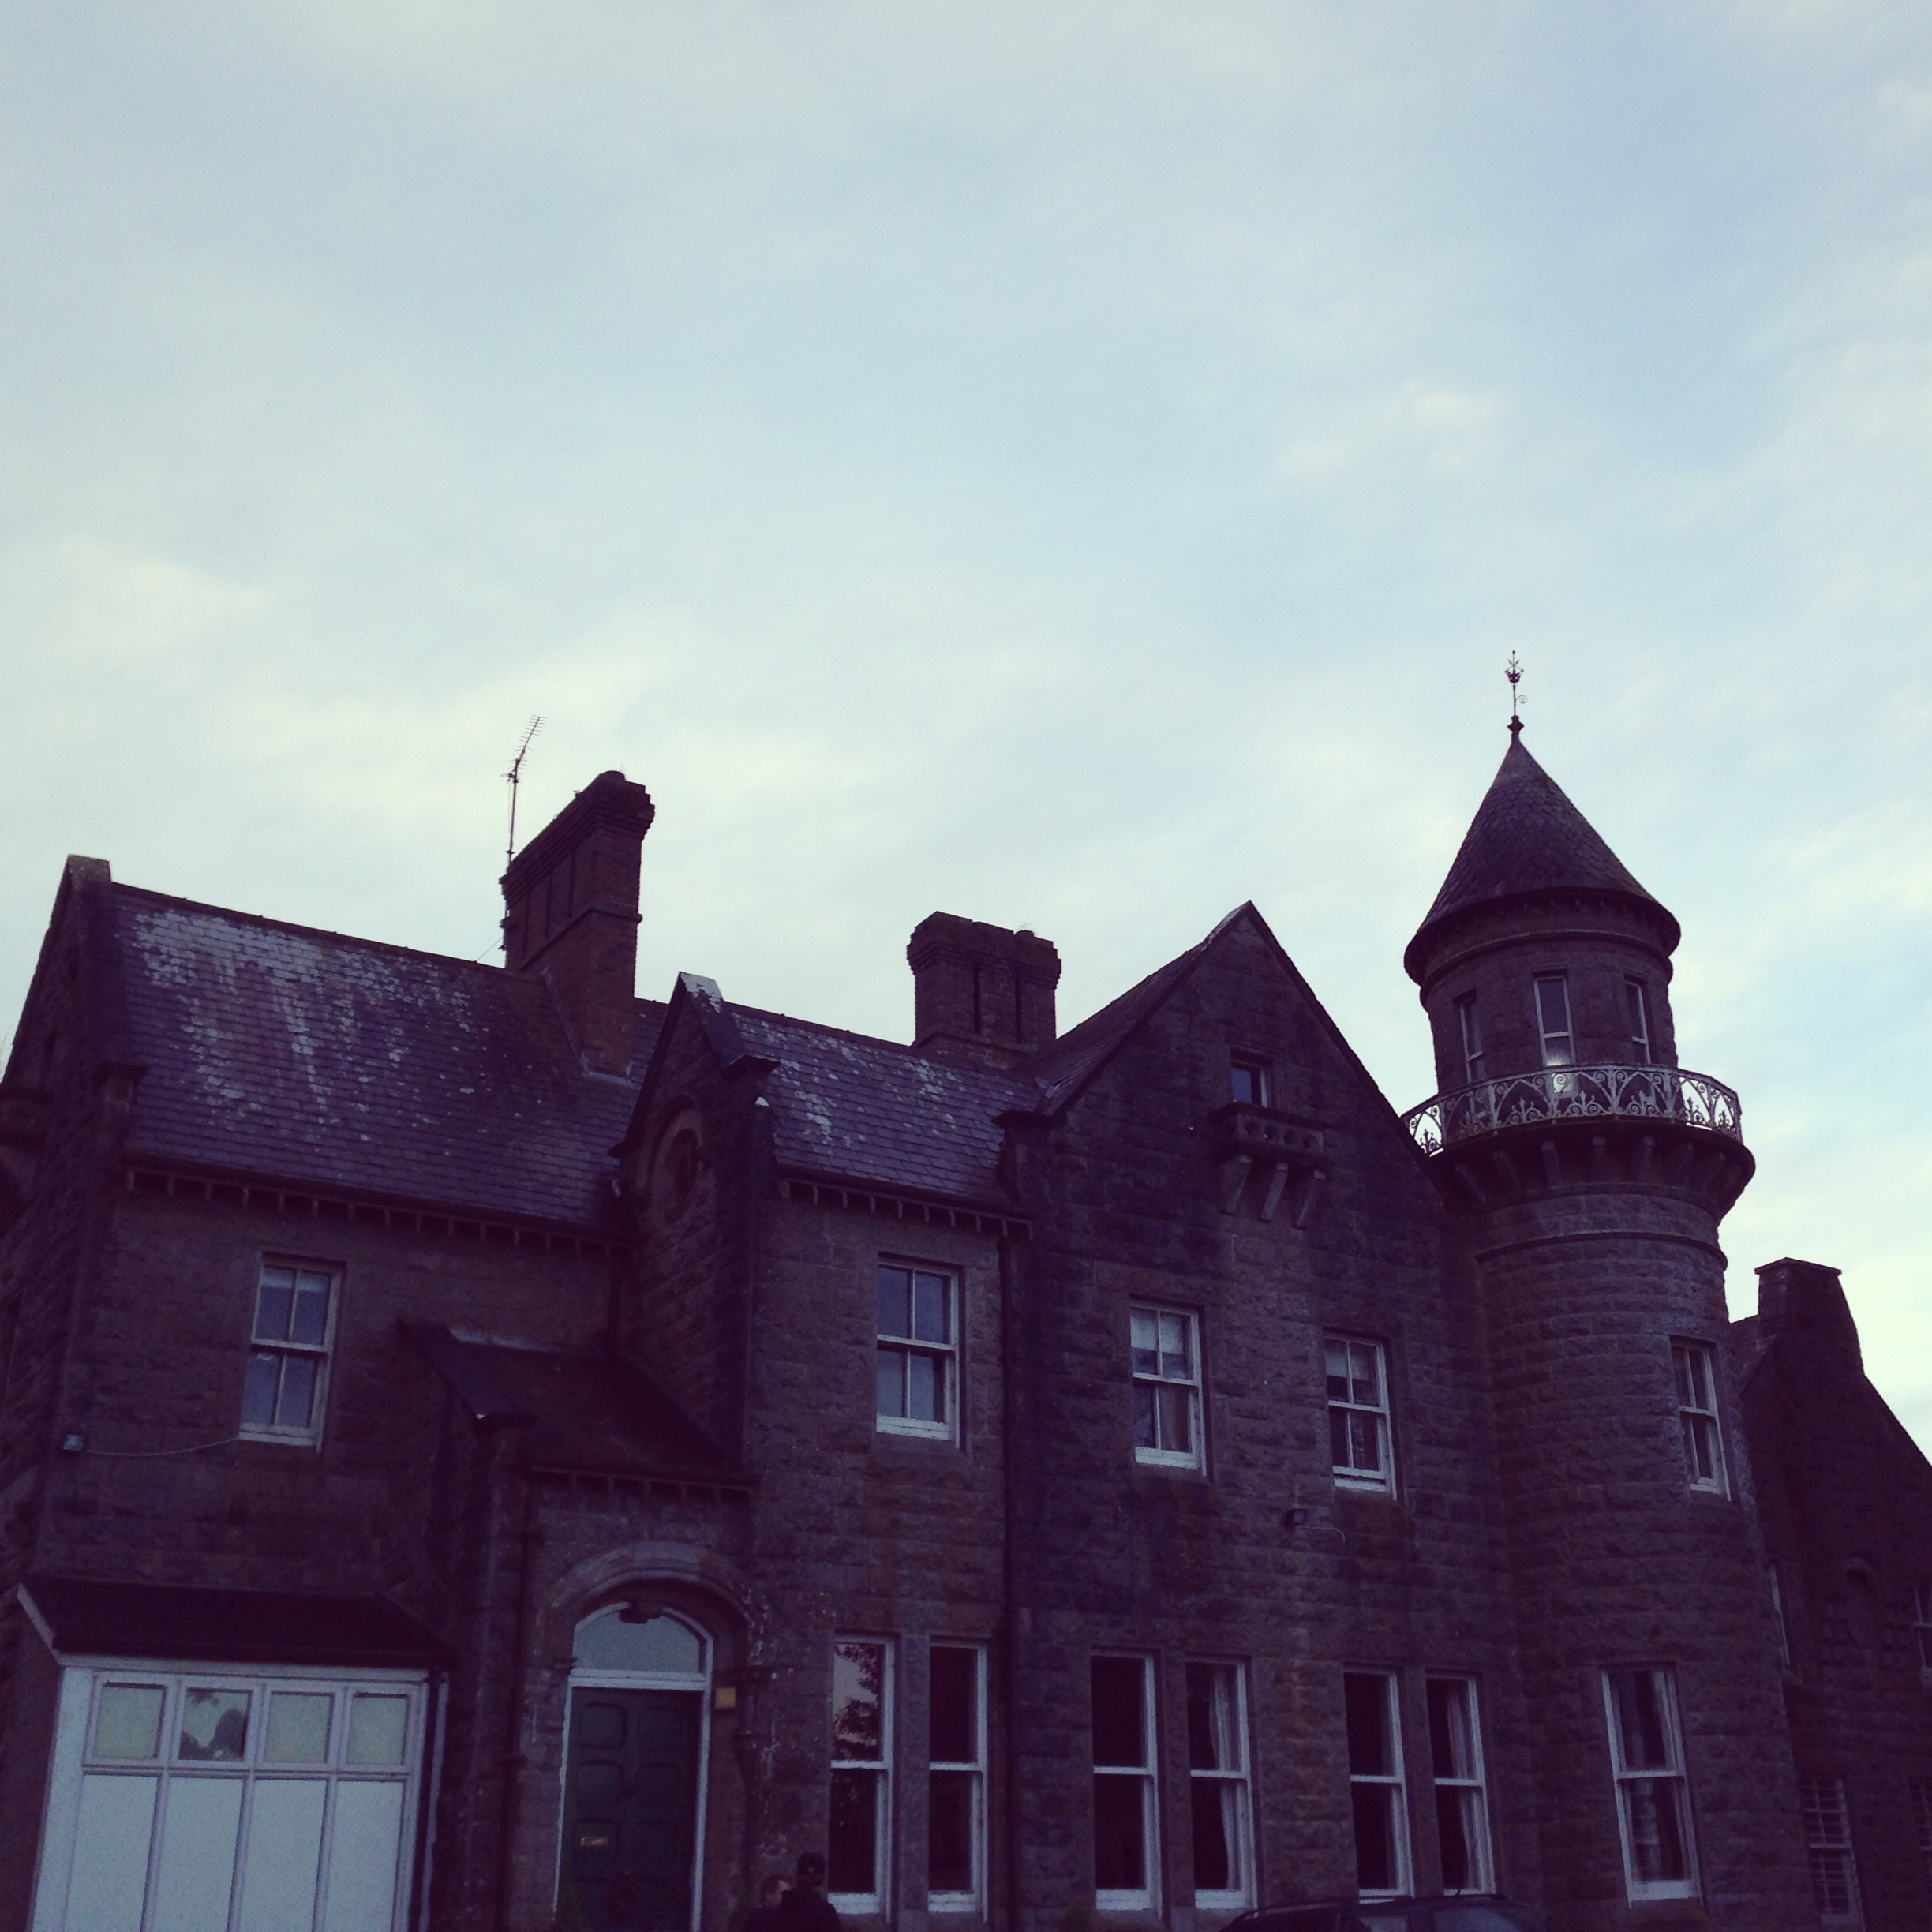
architecture, structure, sky, house, building, chateau, europe, castle, landmark, facade, history, ireland, historical